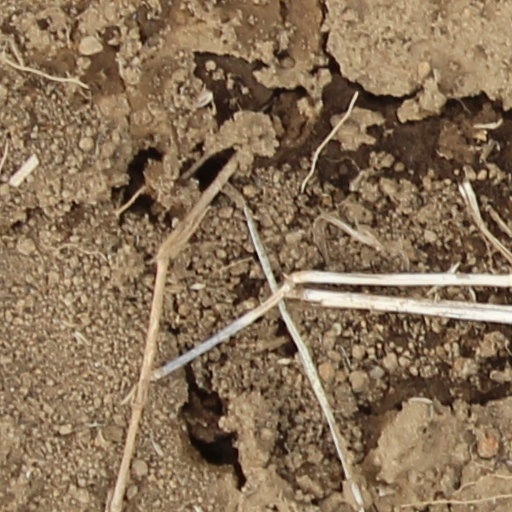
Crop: wheat